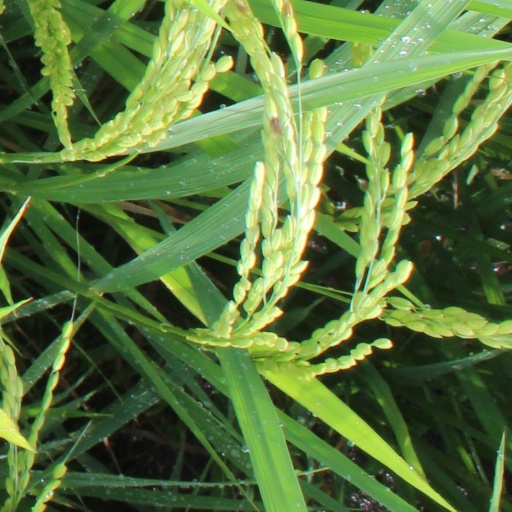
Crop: rice